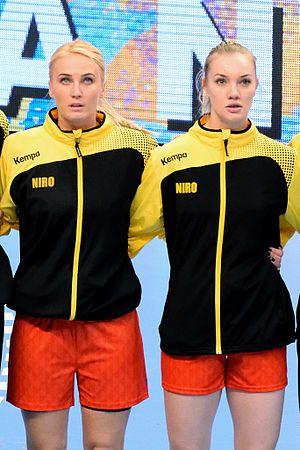
Laura Chiper et Ana Maria Tănasie Le 29 novembre 2015, lors du match Roumanie / Cuba pour le compte du TIPIFF 2015. Au stade Pierre de Coubertin à Paris.